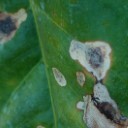
Label: Miner